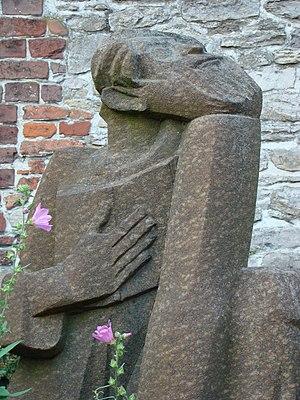
Mémorial Deerlijk (Flandre occidentale, Belgique) This is a photo of onroerend erfgoed number 86354 Memorial René De Clercq (poet)
ba
René Désiré de Clercq, né le 14 novembre 1877 à Deerlijk et décédé le 12 juin 1932 à Sint-Maartensdijk, est un poète flamand d'expression néerlandaise.